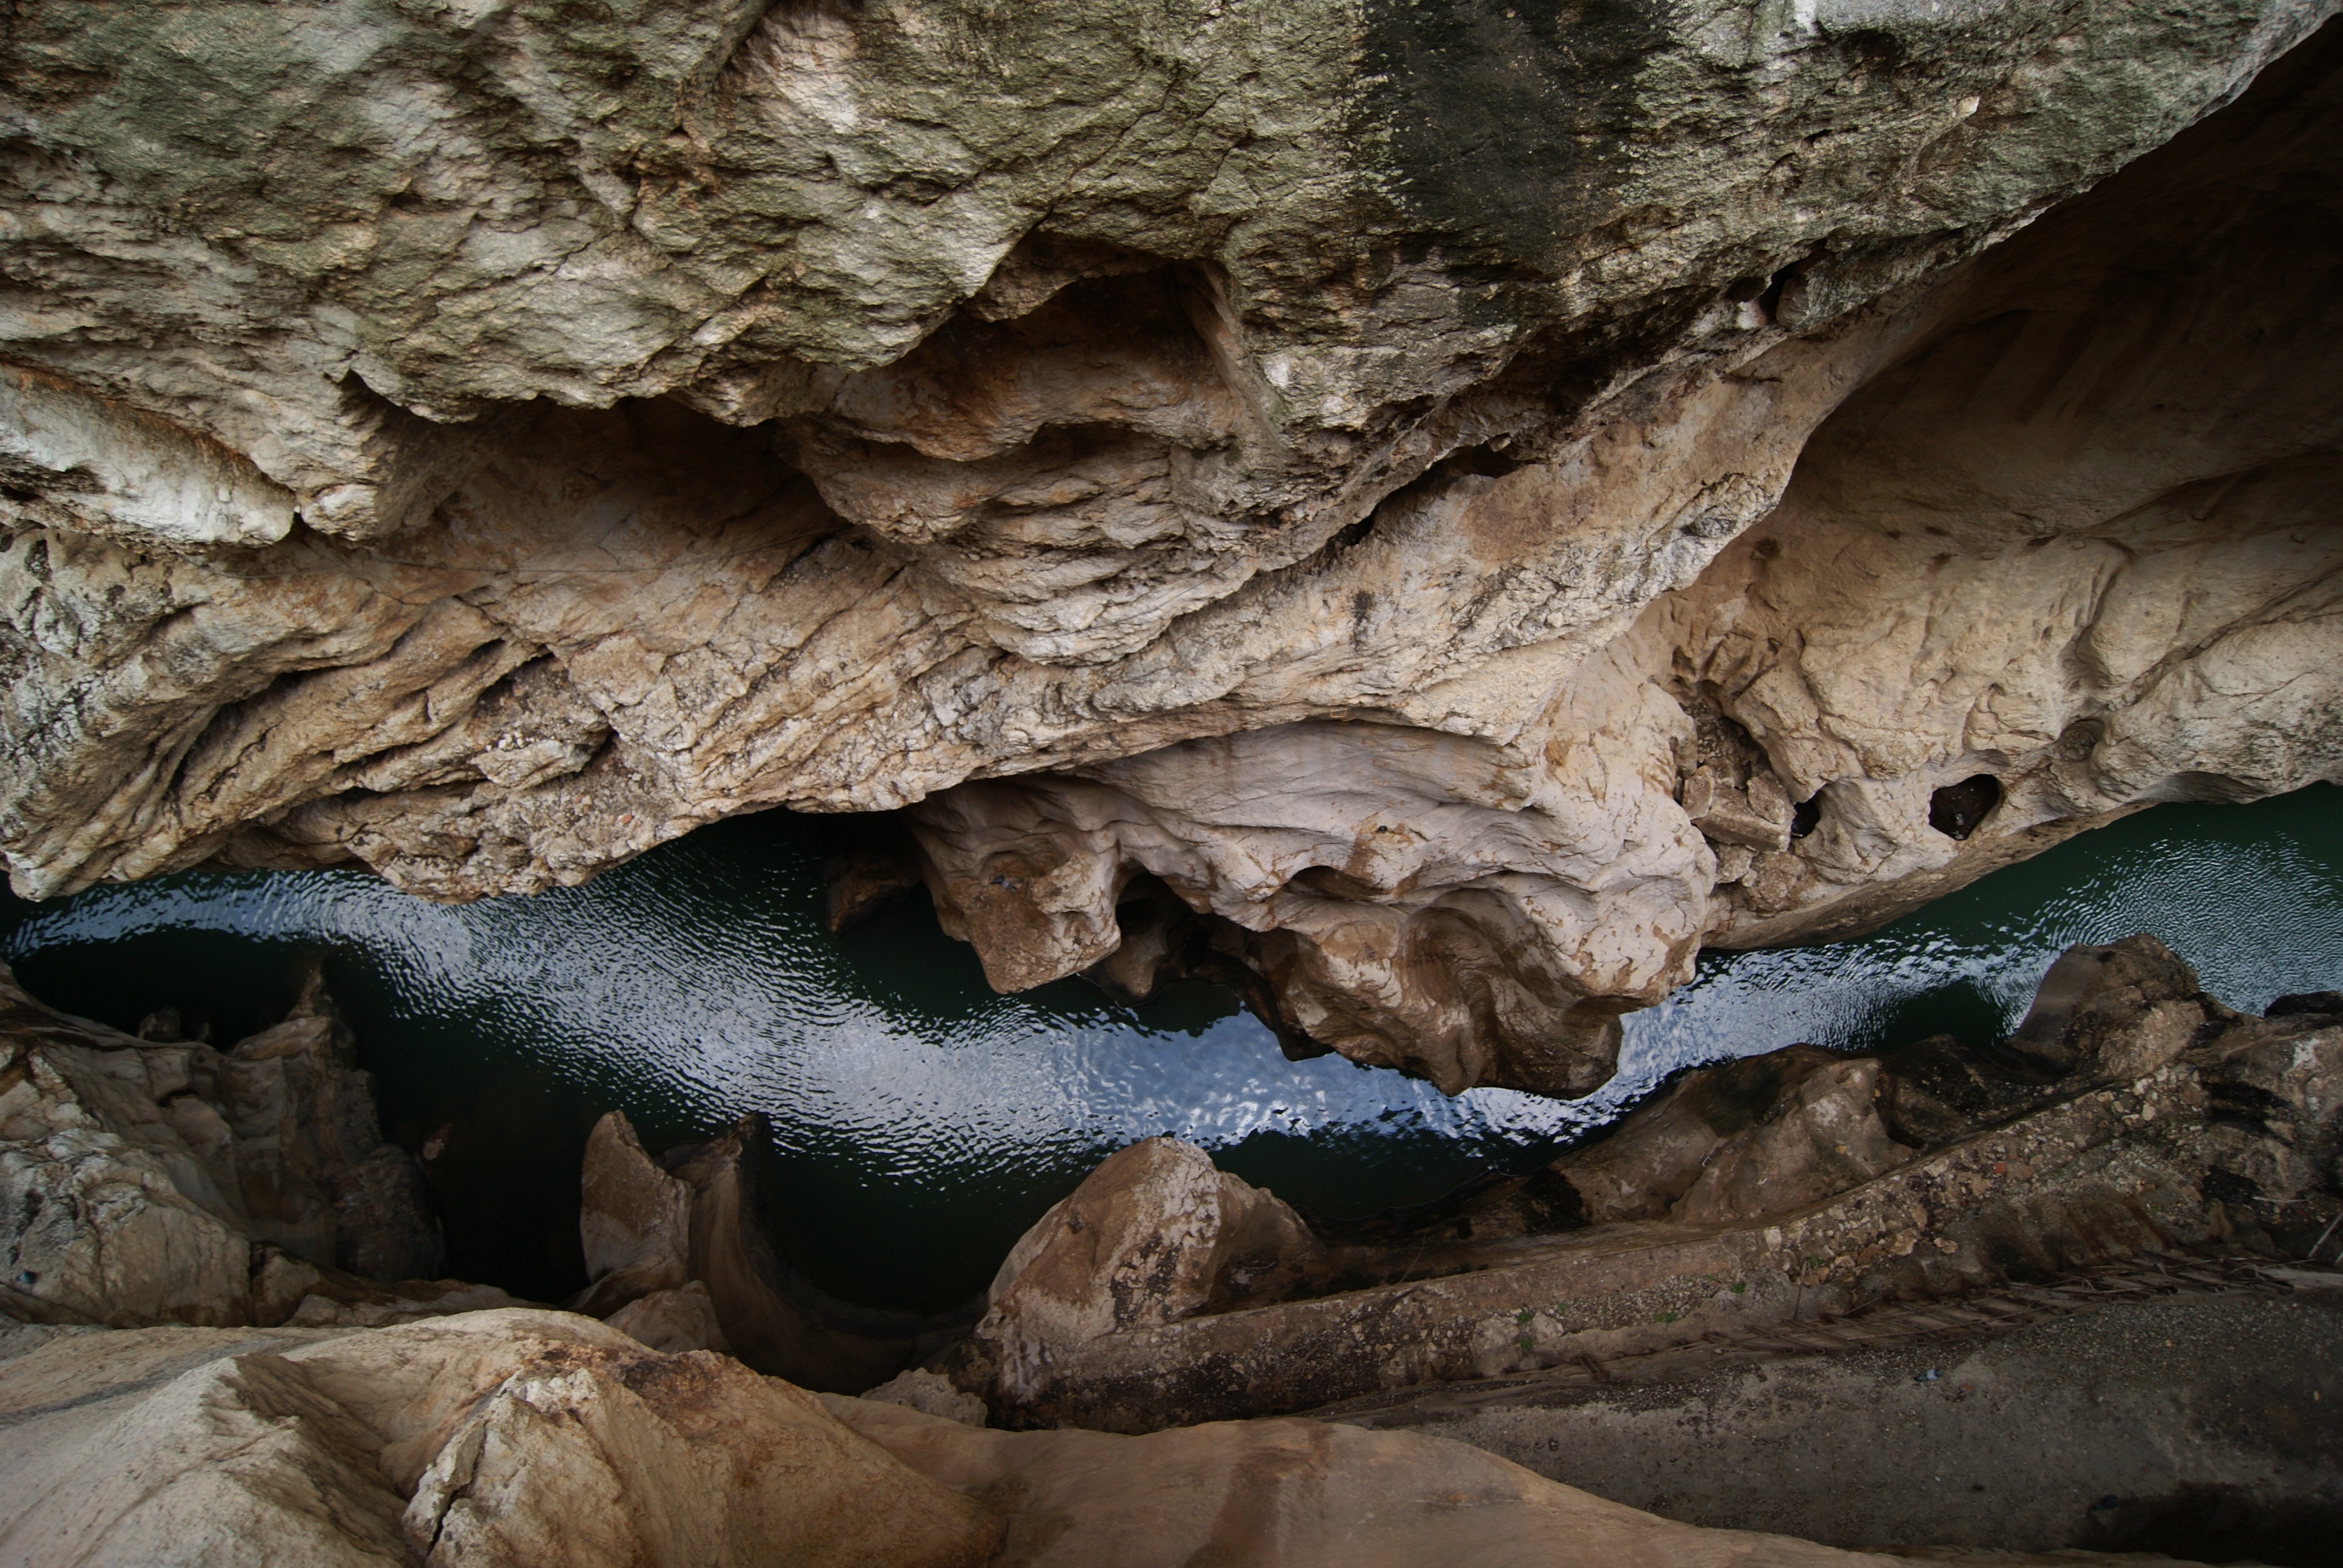
landscape, water, nature, path, formation, cave, mountain road, mountain landscape, spain, geology, wadi, caving, landform, the caminito del rey, stop along the way, geographical feature, pit cave